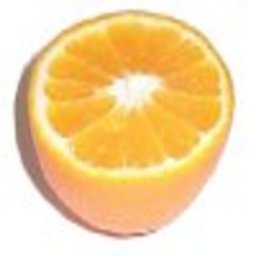
Label: Orange